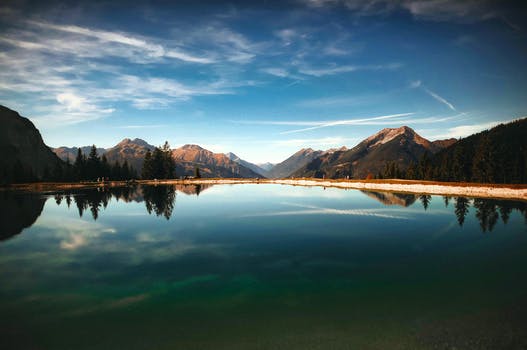
Label: No Watermark